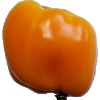
Label: Pepper Yellow 1